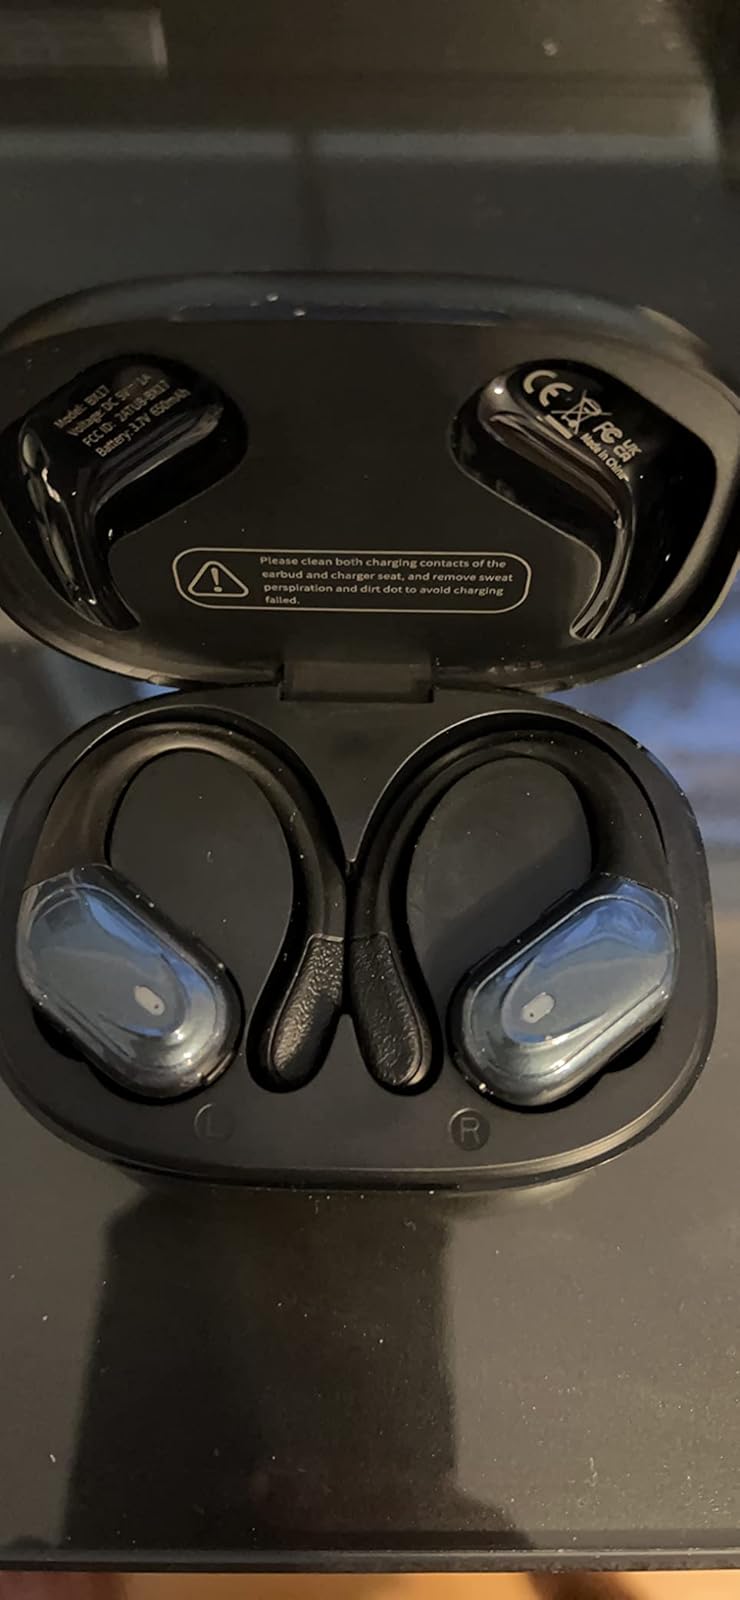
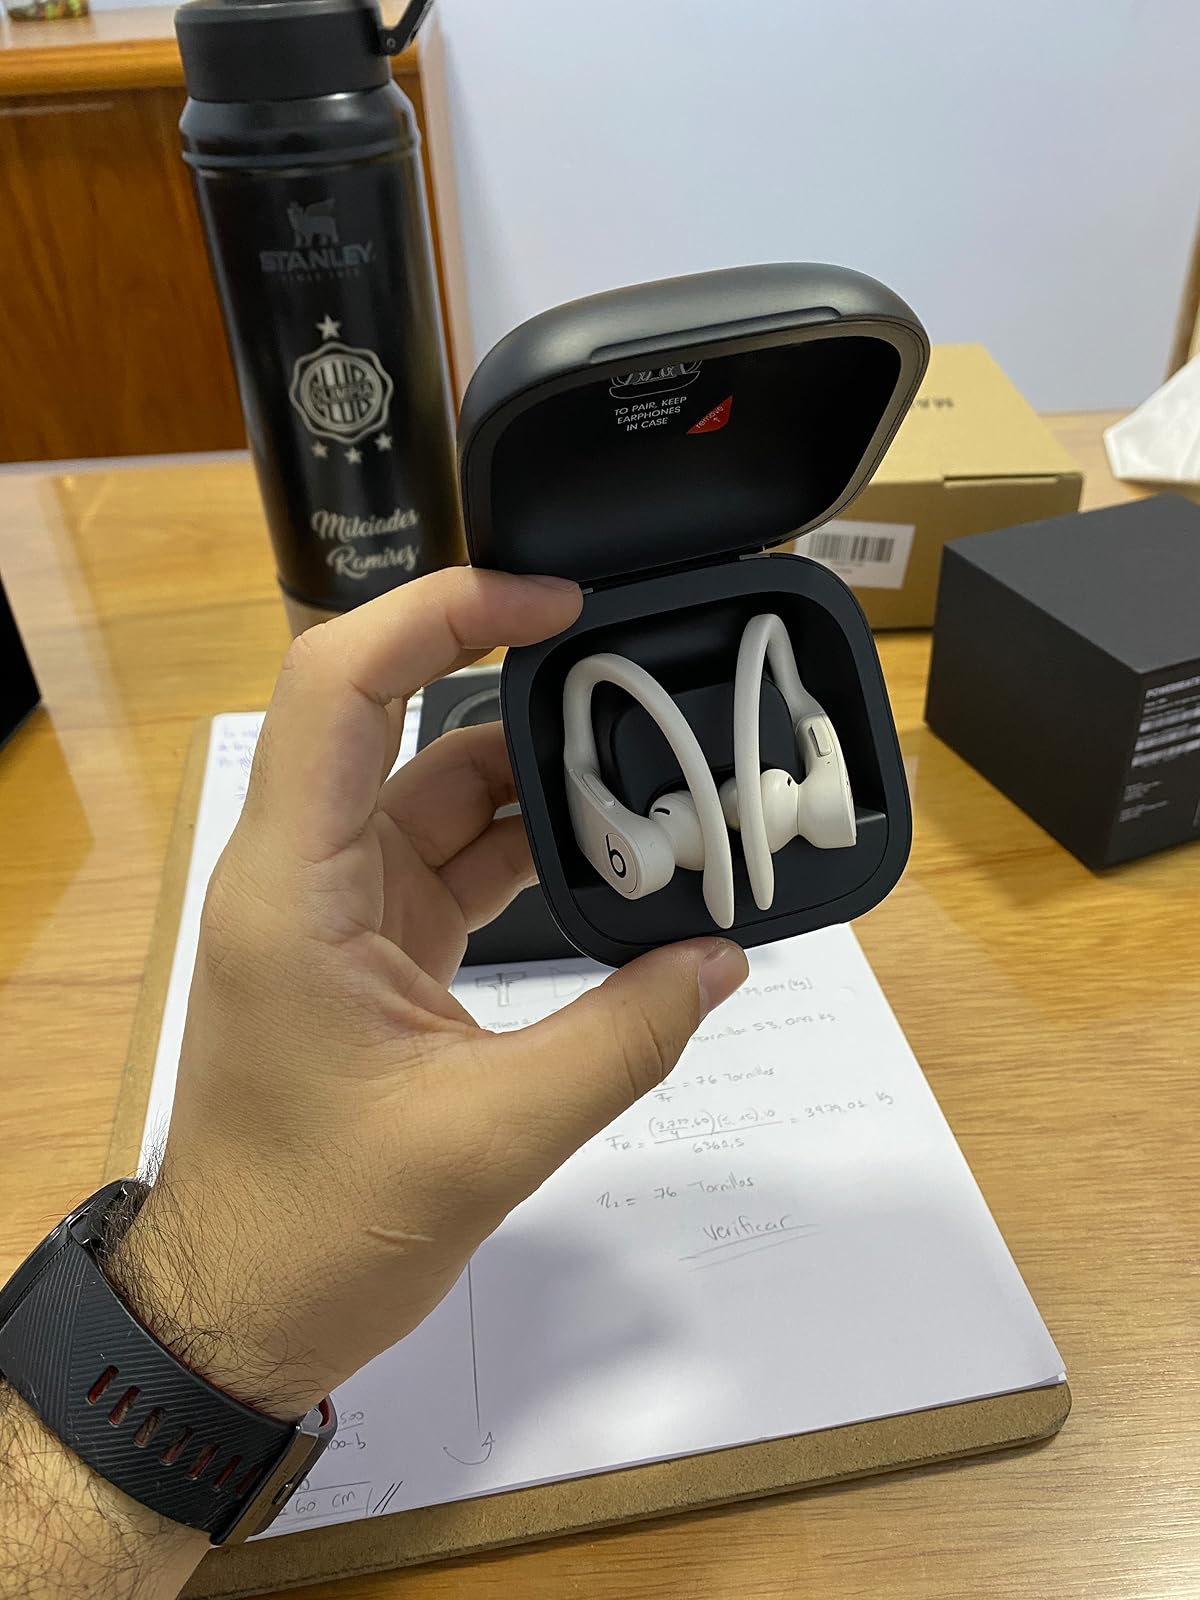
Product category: earbuds
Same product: no